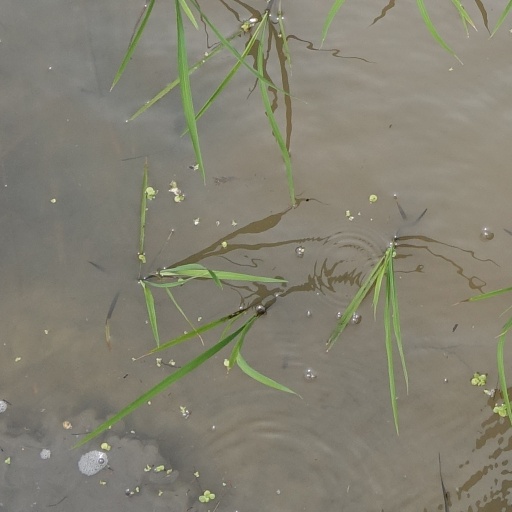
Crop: rice